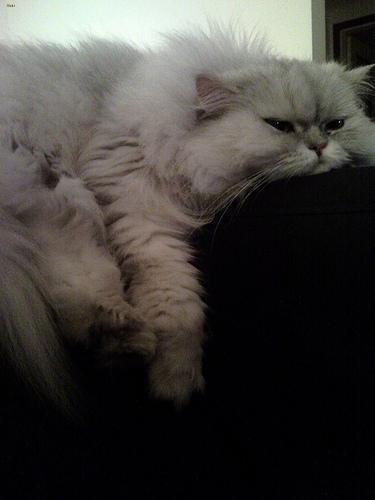
Persian